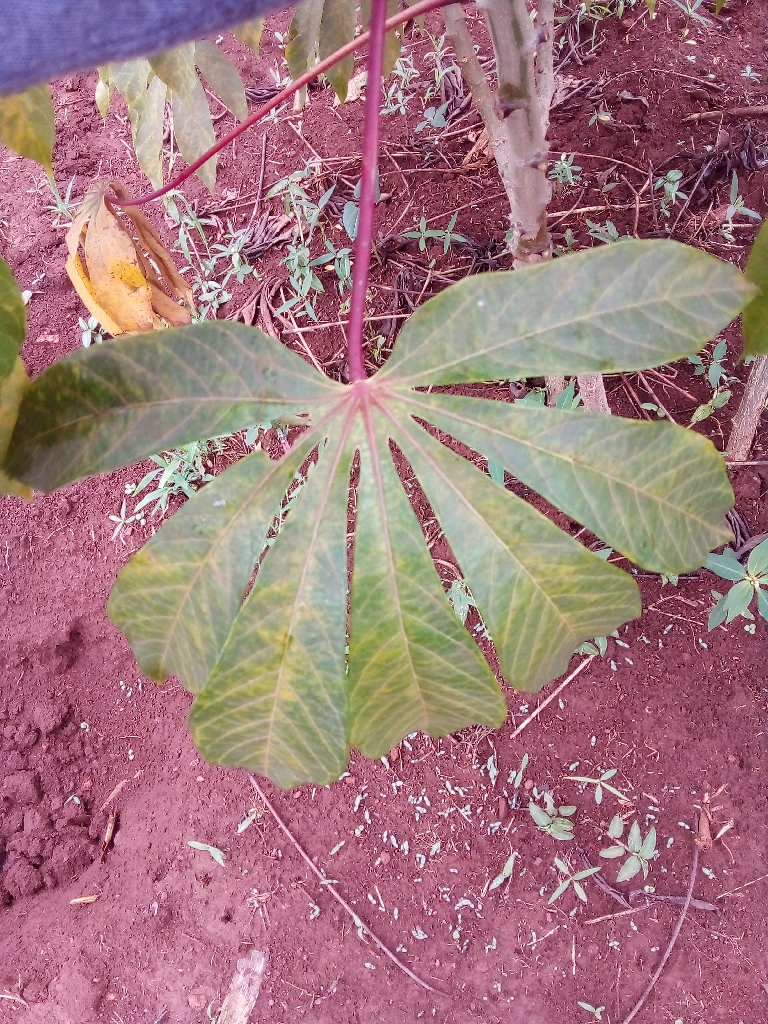
Label: cassava brown streak disease (cbsd)